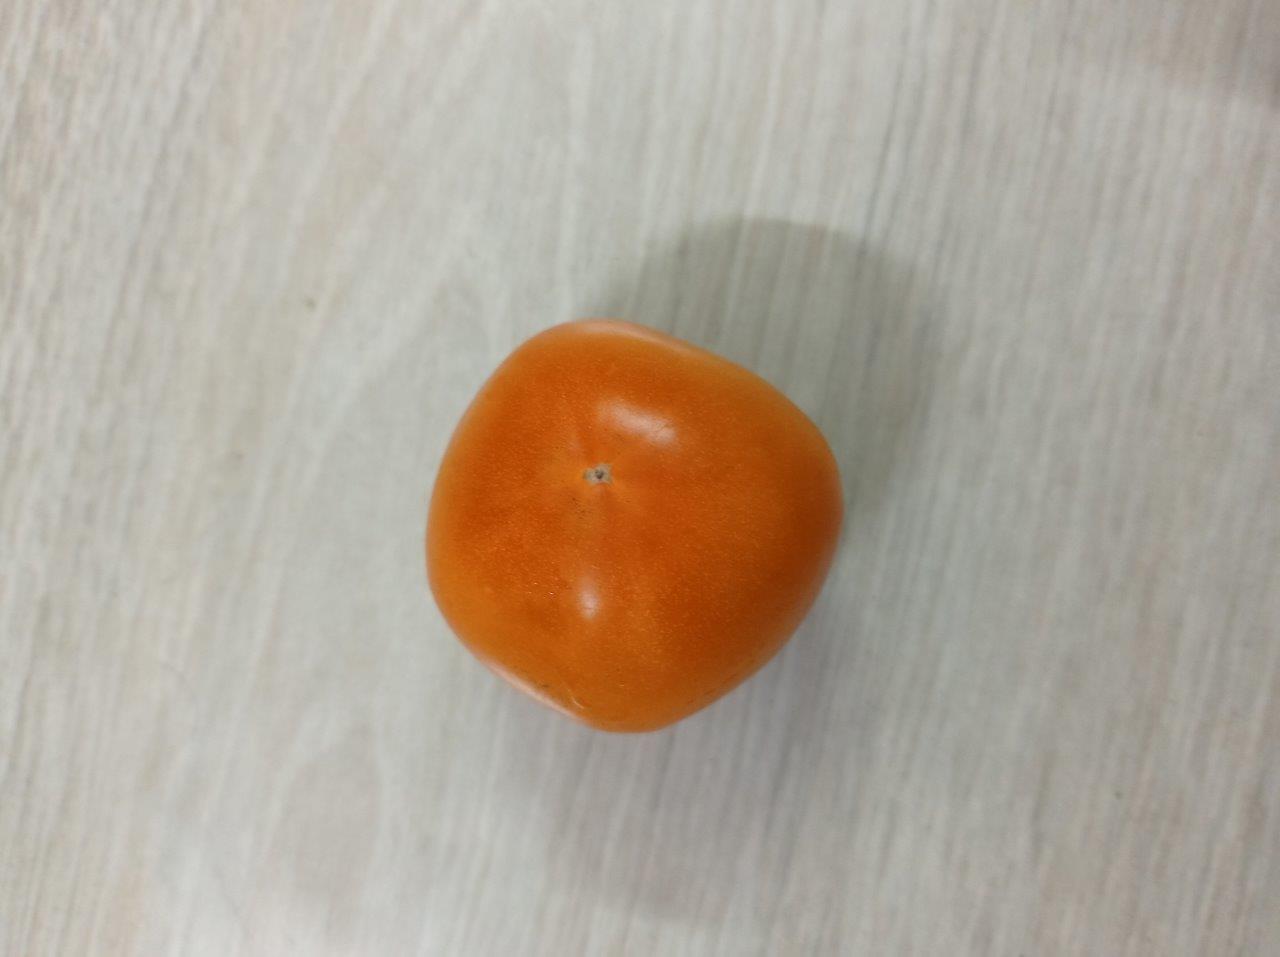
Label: Fresh